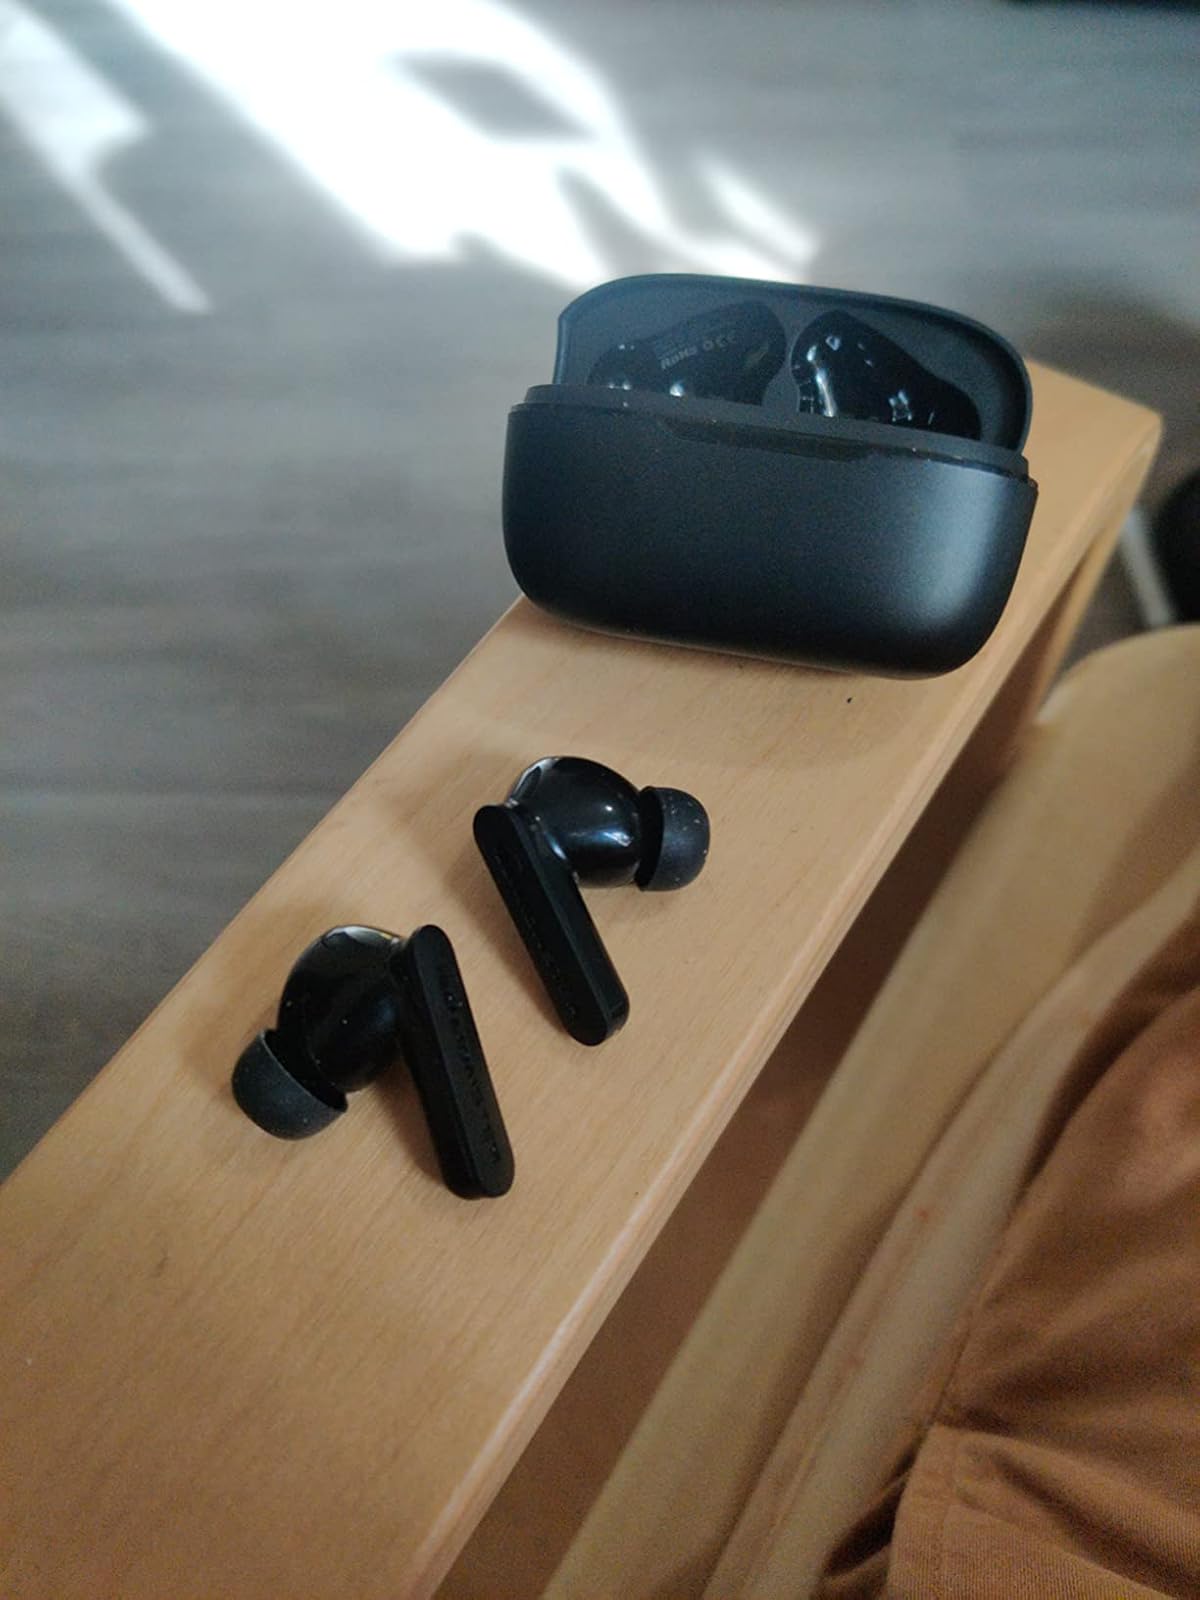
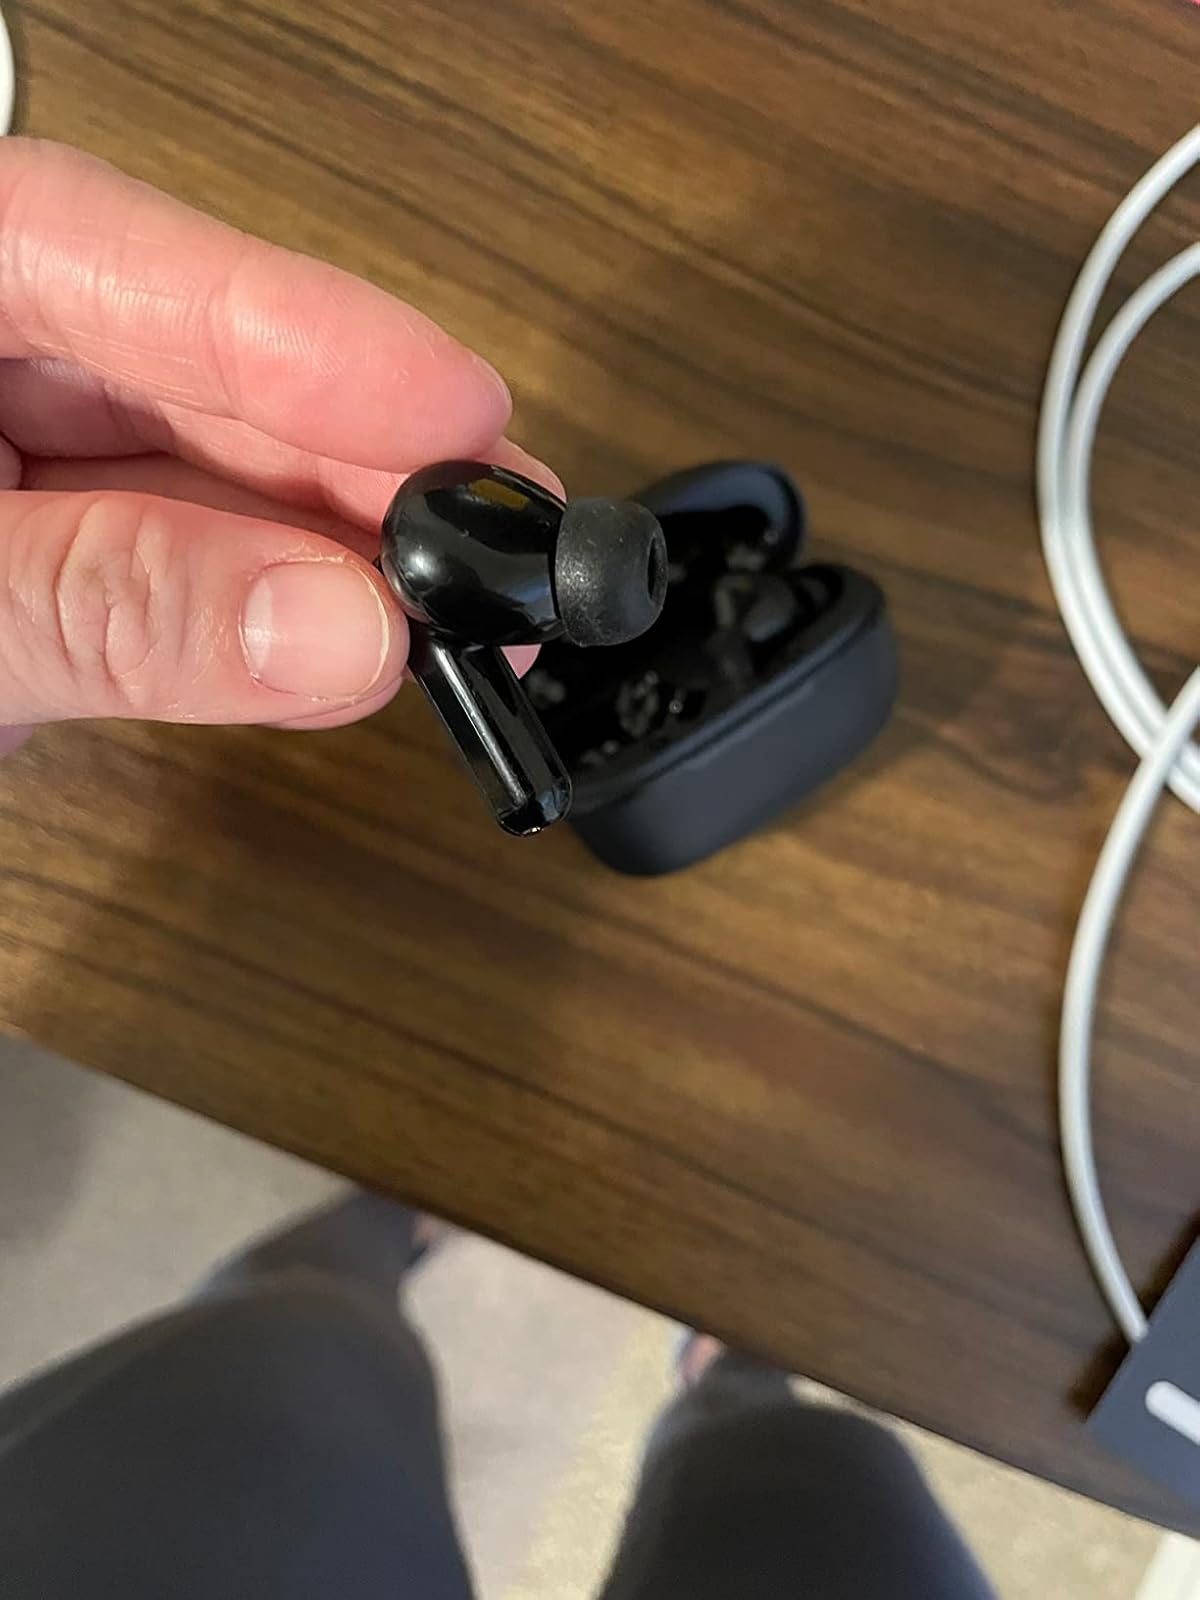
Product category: earbuds
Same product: yes